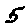
Label: 5